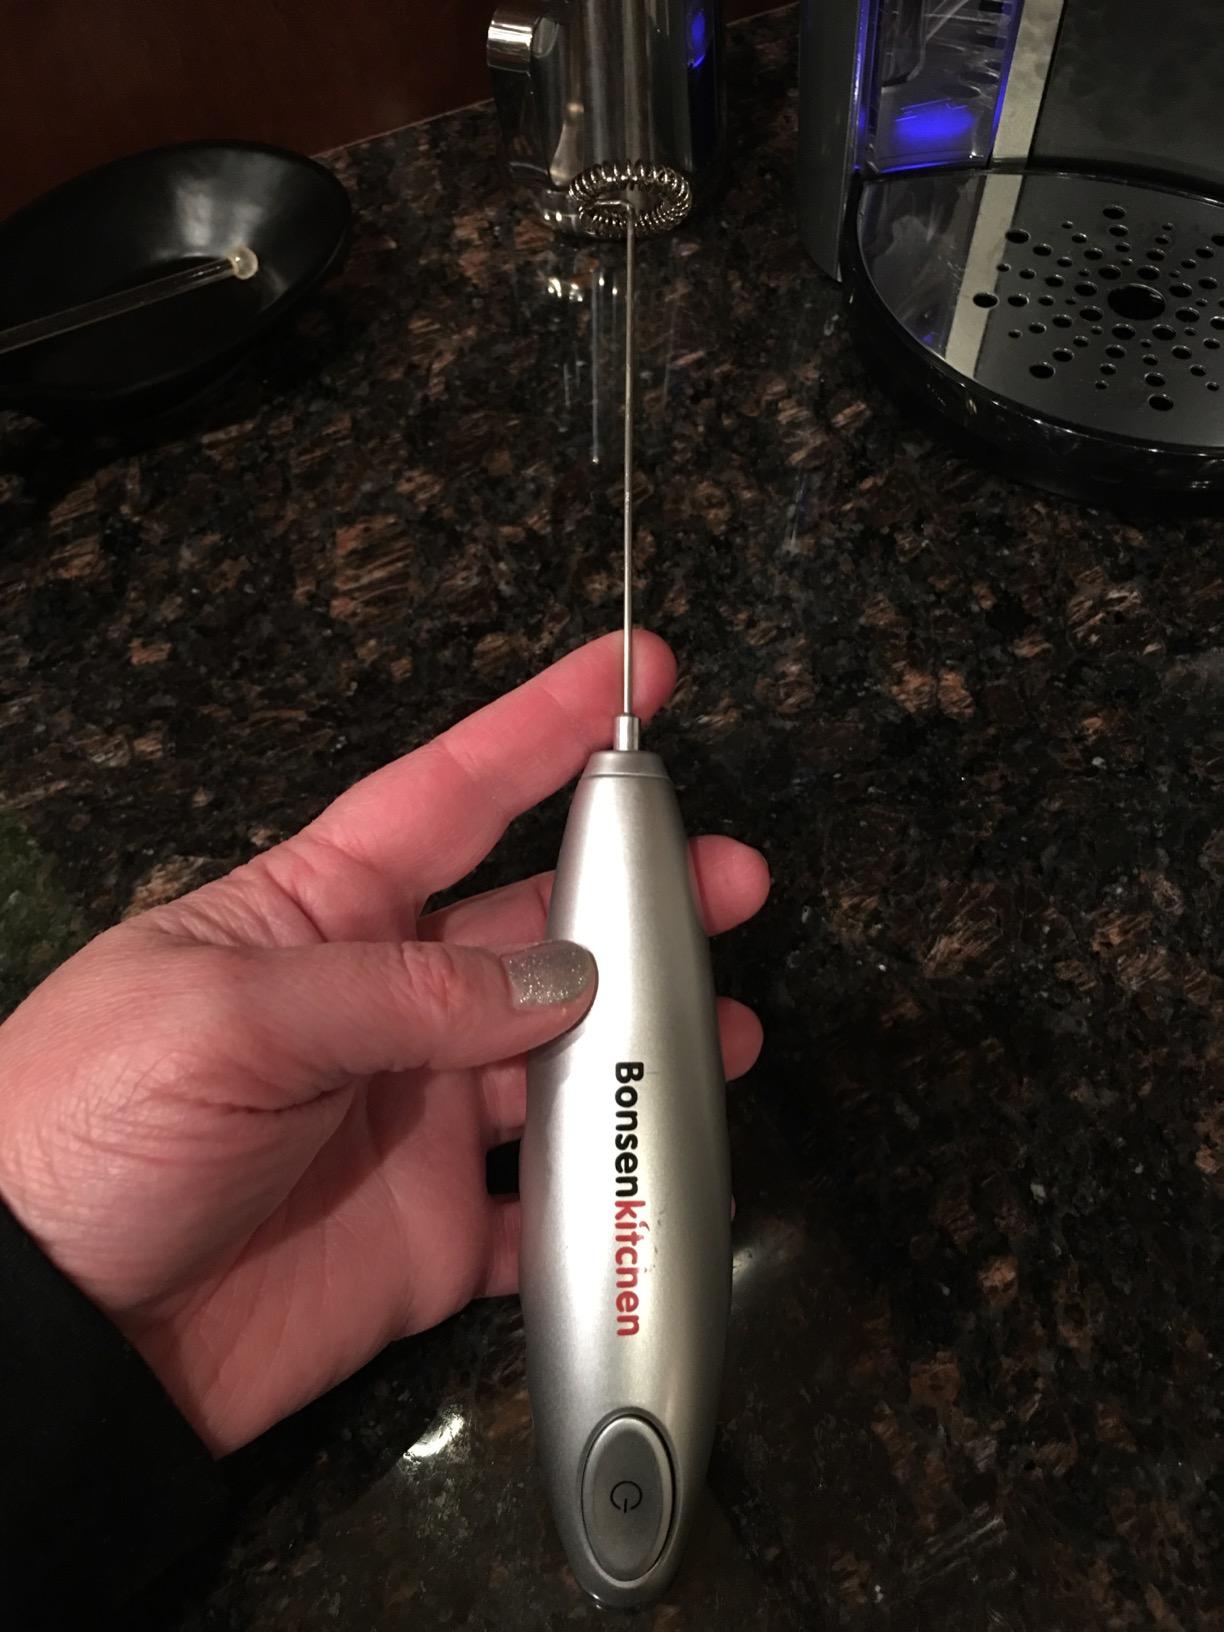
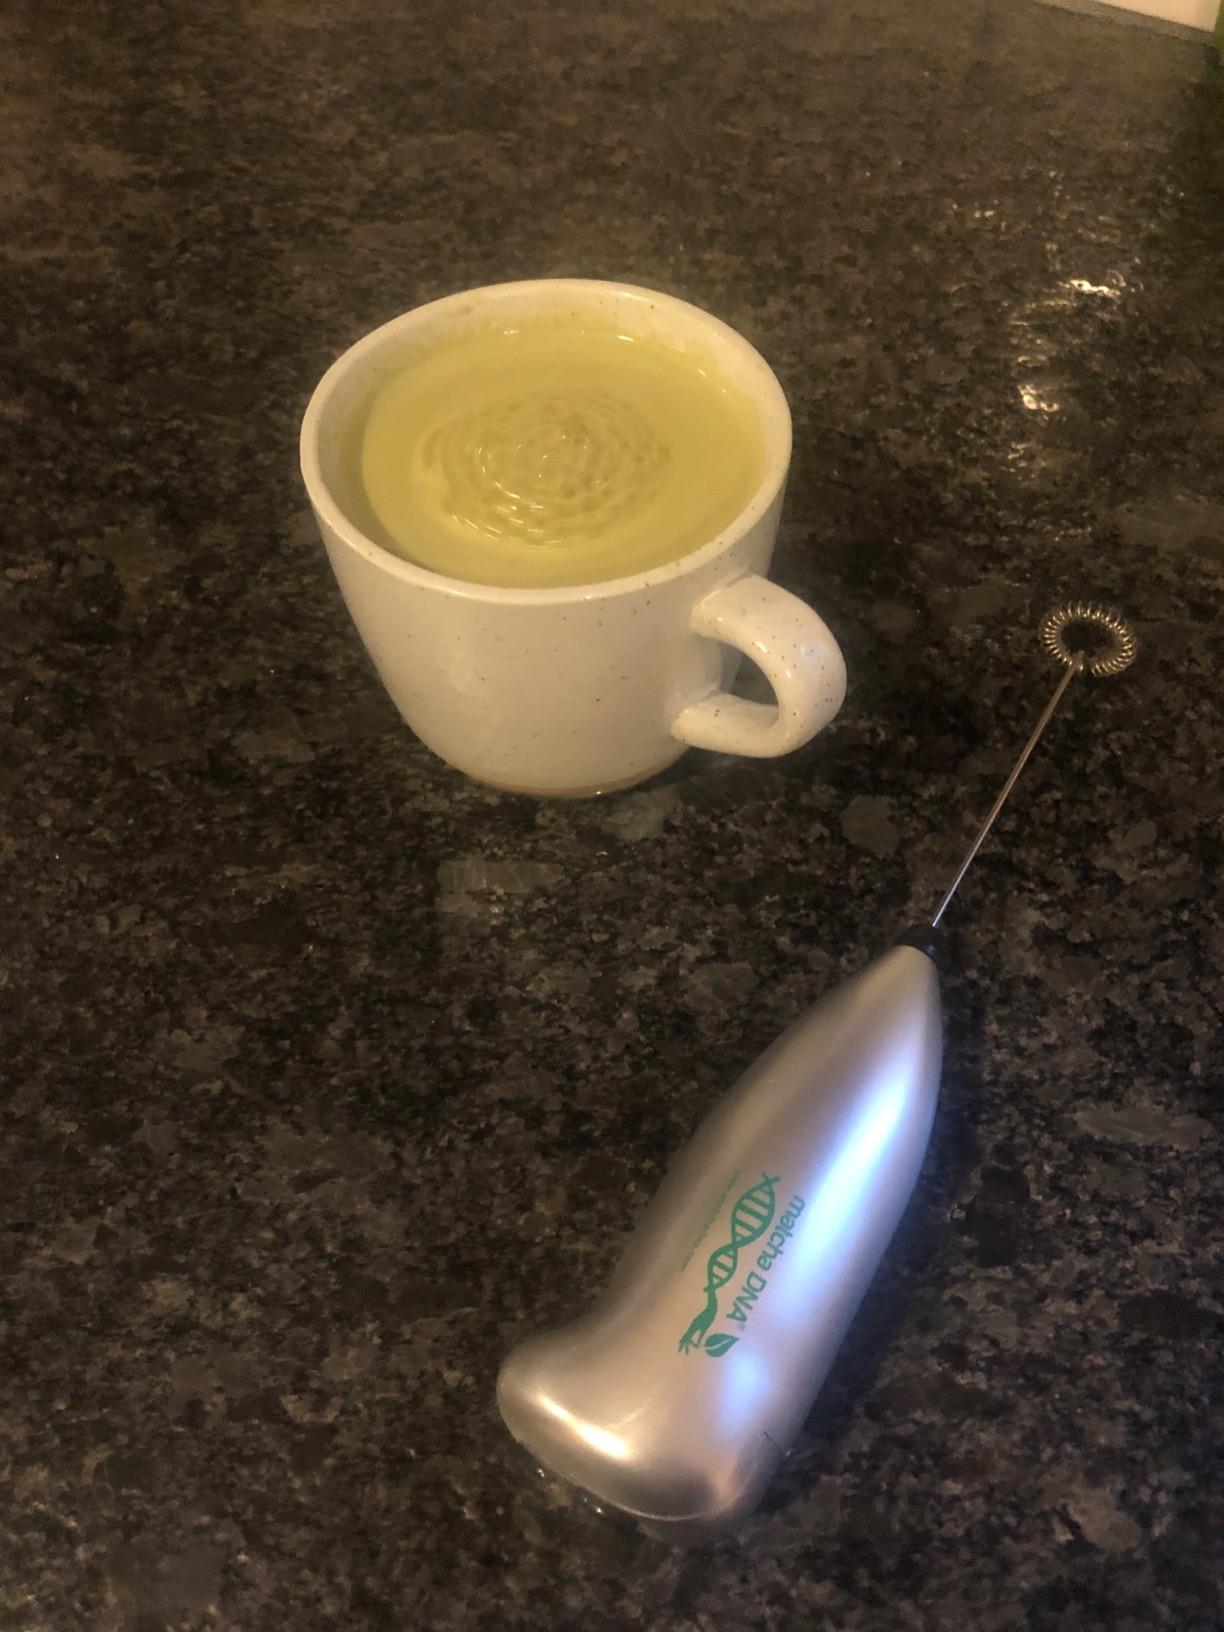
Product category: items_mixer
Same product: no